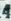
Number: 4